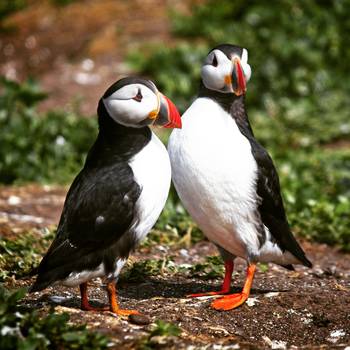
Label: No Watermark